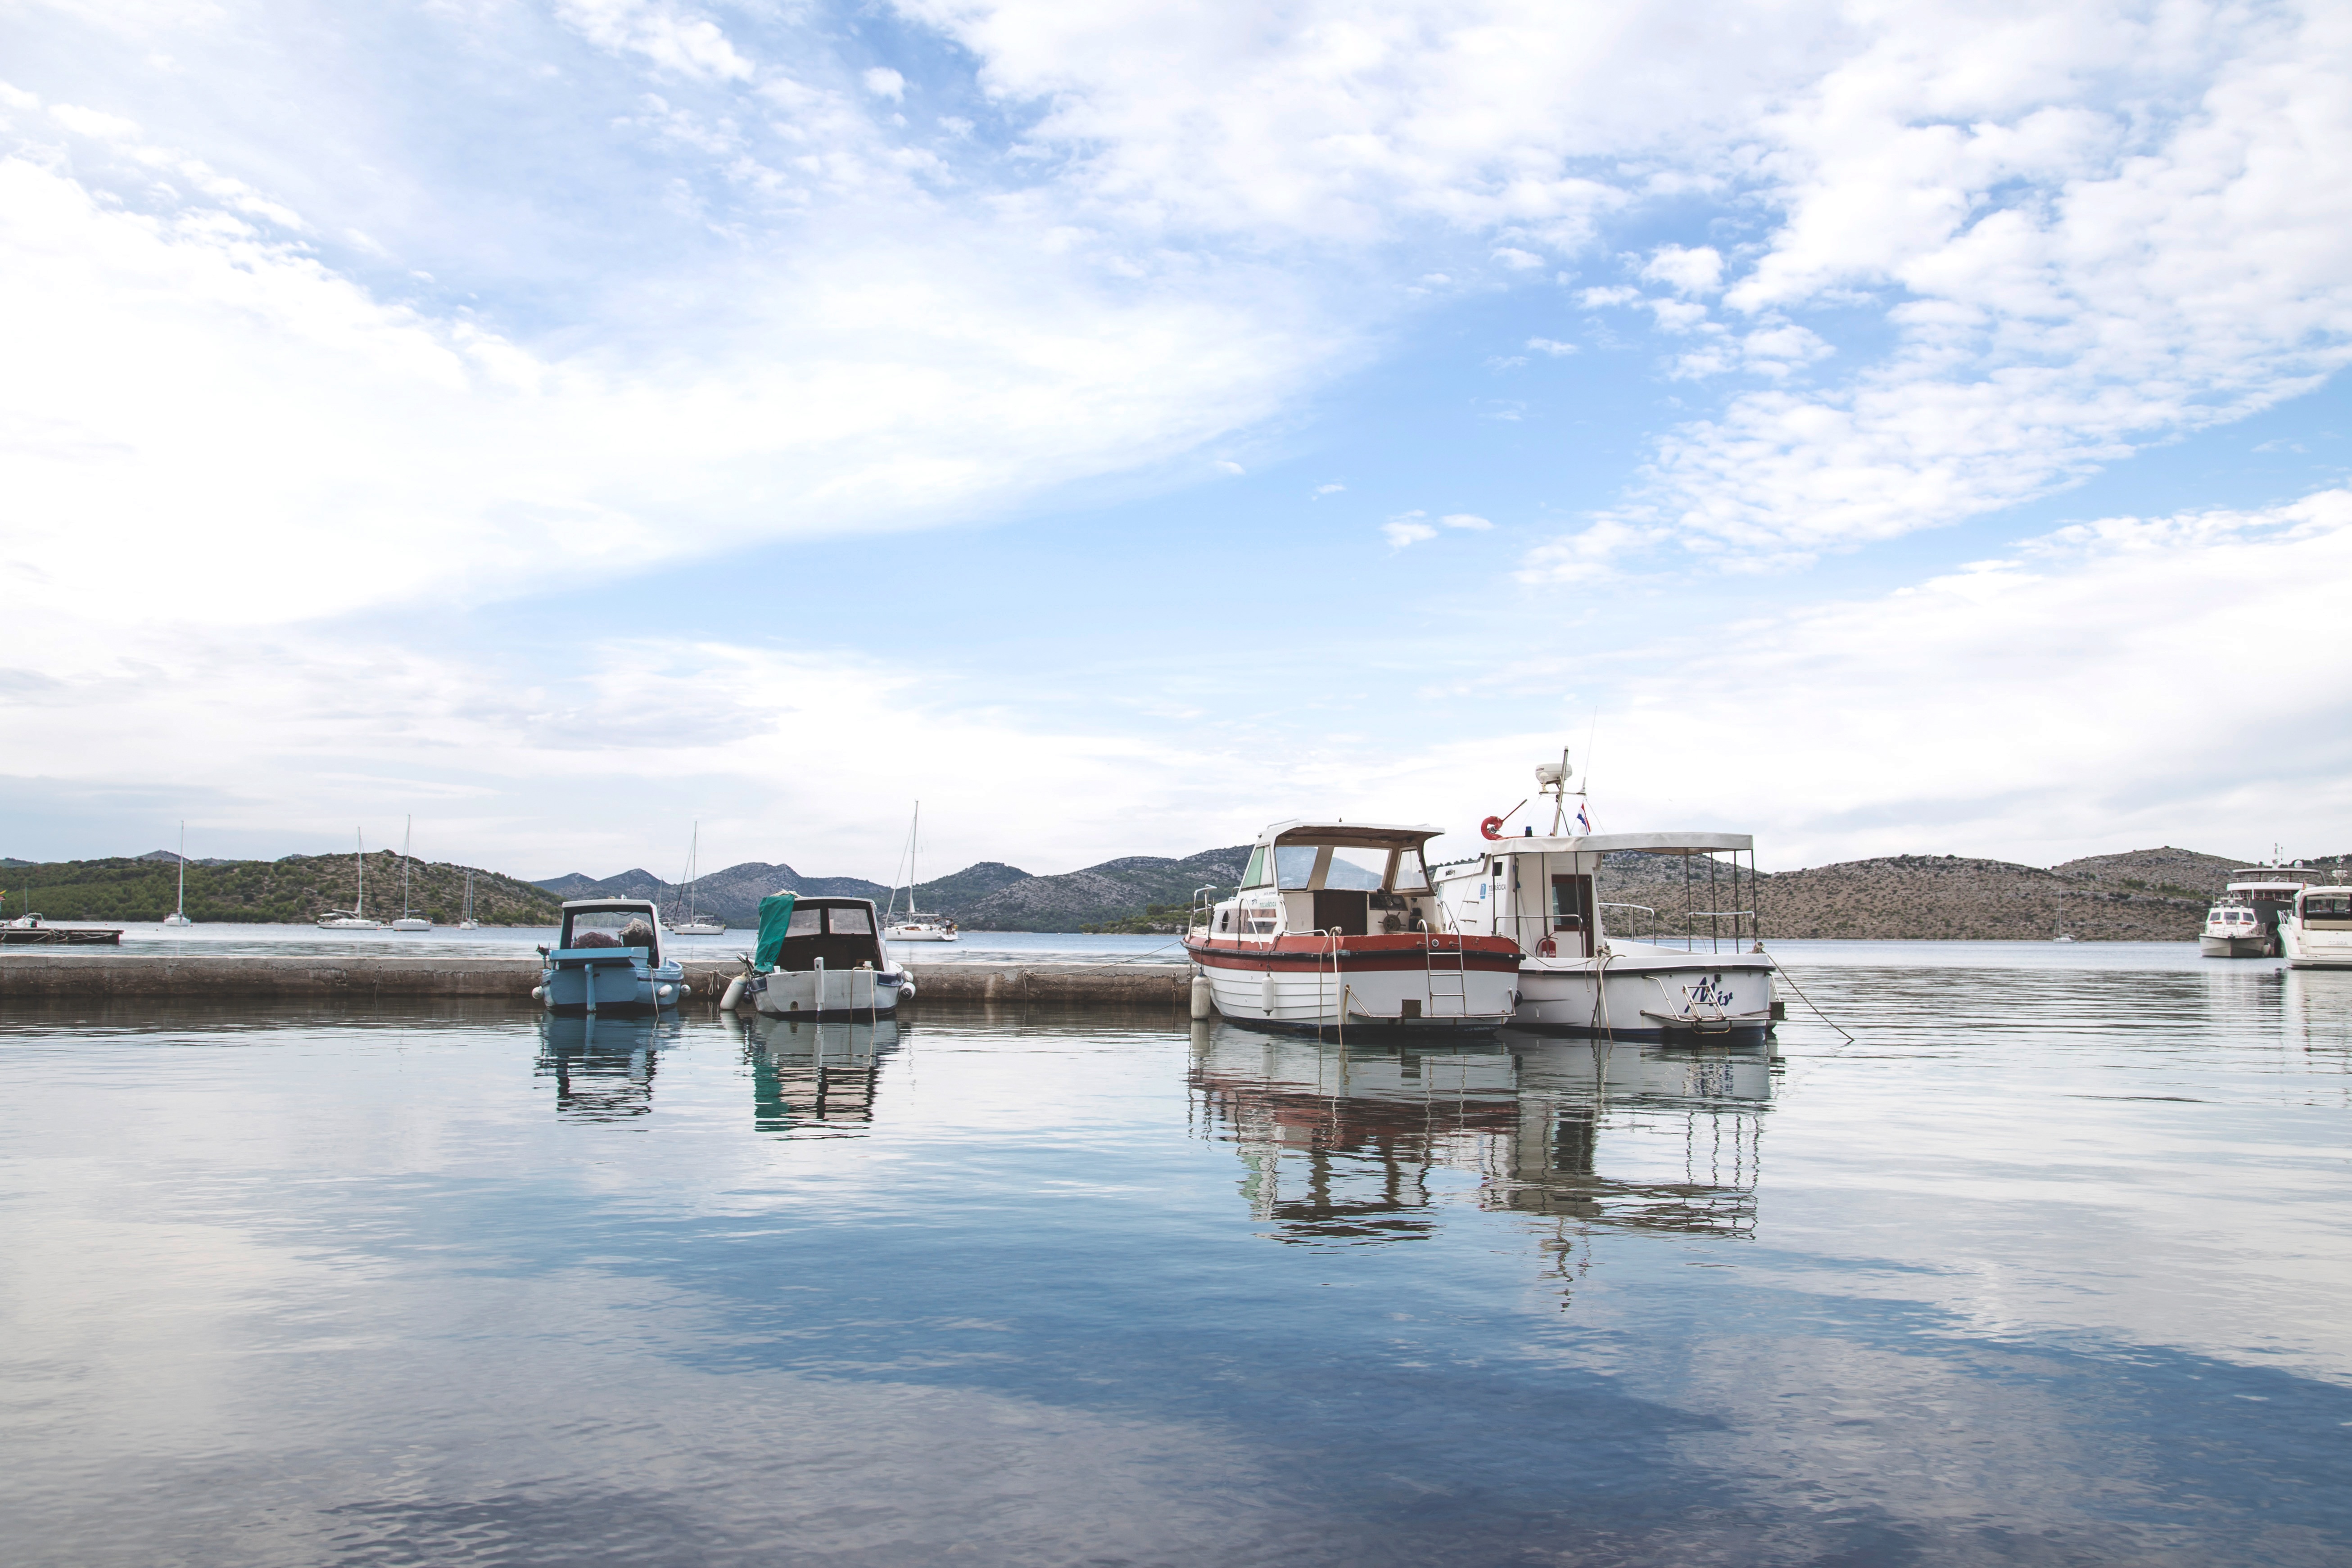
sea, coast, water, ocean, dock, cloud, sky, boat, shore, lake, river, ship, summer, vacation, travel, transportation, reflection, vessel, vehicle, yacht, bay, harbor, harbour, blue, marina, port, tourism, waterway, sail boat, body of water, fishing boat, nautical, boating, channel, shipping, watercraft